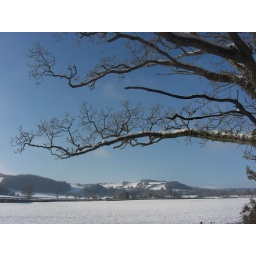
A lovely blue sky and a wintry scene near Bovey Tracey on the Ashburton Road